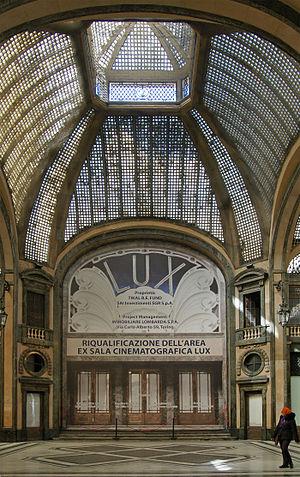
La Galleria San Federico est une galerie marchande située entre la Via Roma et la Piazza San Carlo à Turin dans le Piémont.